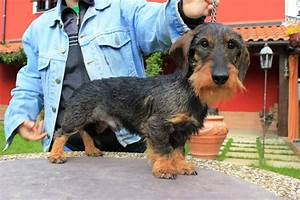
Label: dog